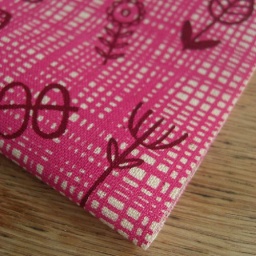
flower basket in rose and plum